Harry F. Ward

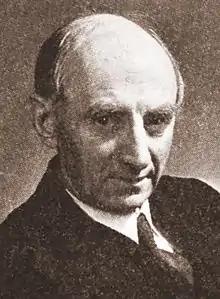
Ward in 1941

Harry Frederick Ward Jr. (15 October 1873 – 9 December 1966) was an English-born American Methodist minister and political activist who identified himself with the movement for Christian socialism, best remembered as first national chairman of the American Civil Liberties Union (ACLU) from its creation in 1920 until his resignation in protest of the organization's decision to bar communists in 1940.